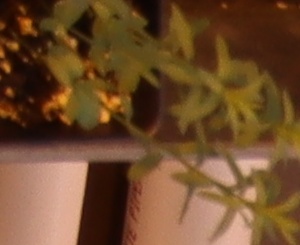
Label: Flax